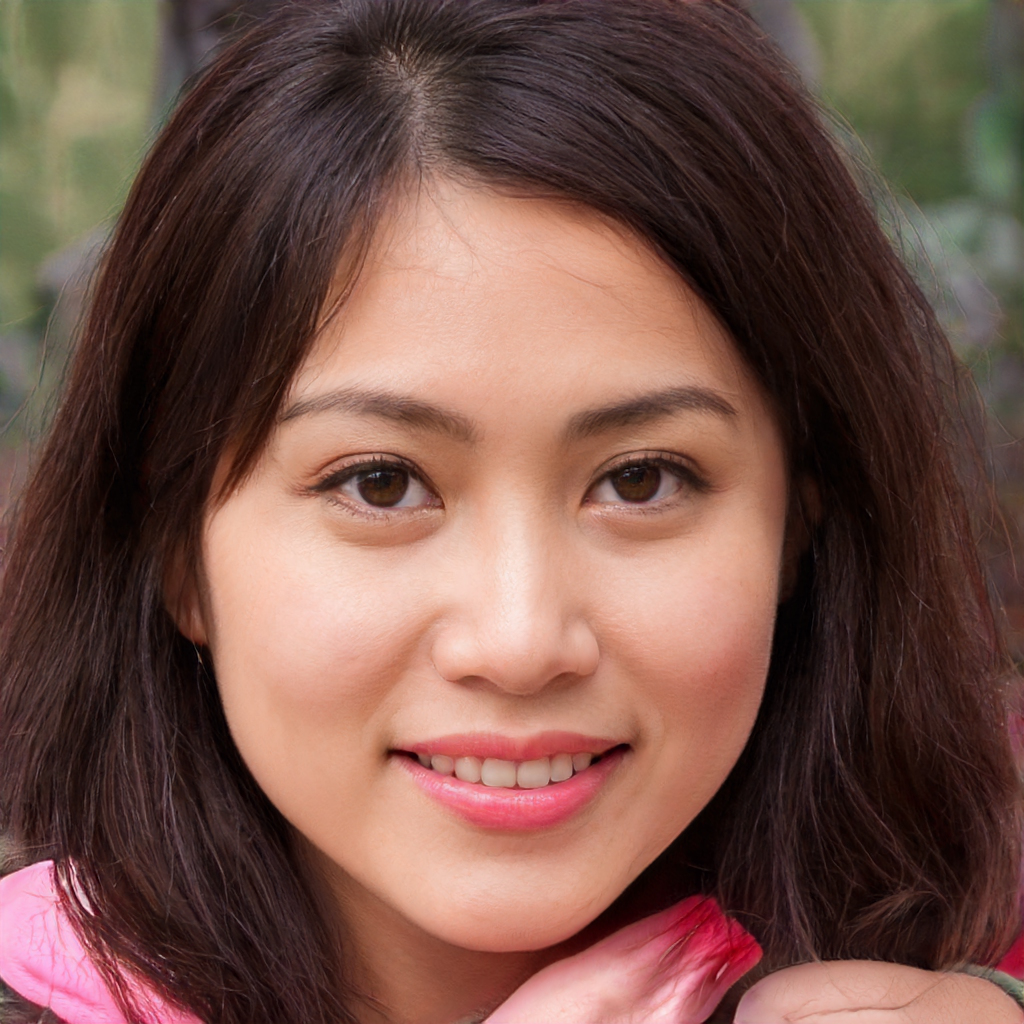
Gender: Female